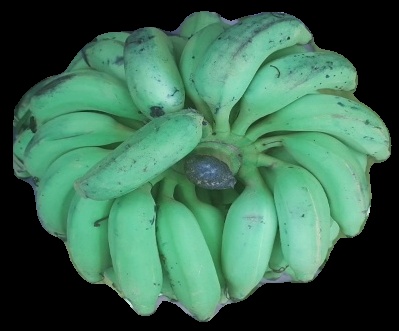
Variety: elakki-bale
Grade: grade2